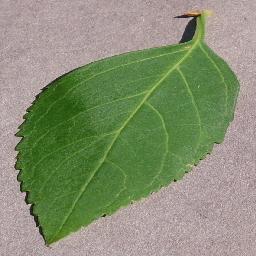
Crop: cherry
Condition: (including_sour)_healthy